Grogu

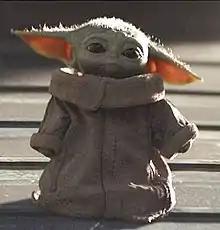
Grogu in "The Mandalorian" (2019).

Din Grogu, colloquially referred to as Baby Yoda or simply Grogu, is a character from the "Star Wars" Disney+ original television series "The Mandalorian" and "The Book of Boba Fett". He is an infant member of the same species as the "Star Wars" characters Yoda and Yaddle, with whom he shares a strong ability in the Force. In the series, the protagonist known as "the Mandalorian" is hired to track down and capture Grogu for a remnant of the fallen Galactic Empire, but instead, he becomes his adoptive father and protects him from the Imperials. The character's real name was not revealed until "", which also explained that Grogu was raised at the Jedi Temple on Coruscant during the Clone Wars. Before this, the character's official name, used in subtitles and captions, was "the Child". At the end of "", he is given the name Din Grogu after being formally adopted by the Mandalorian, whose family name is "Din".